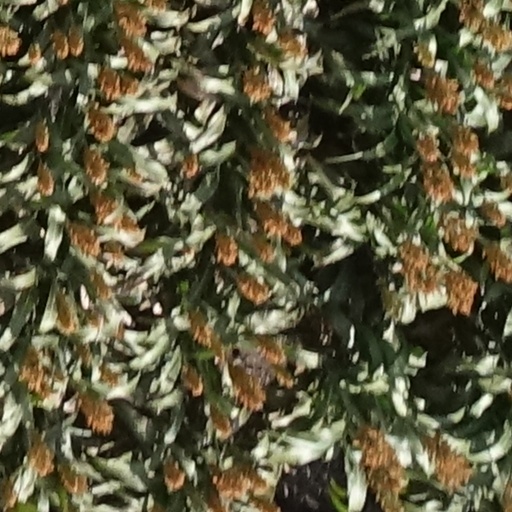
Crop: sorghum